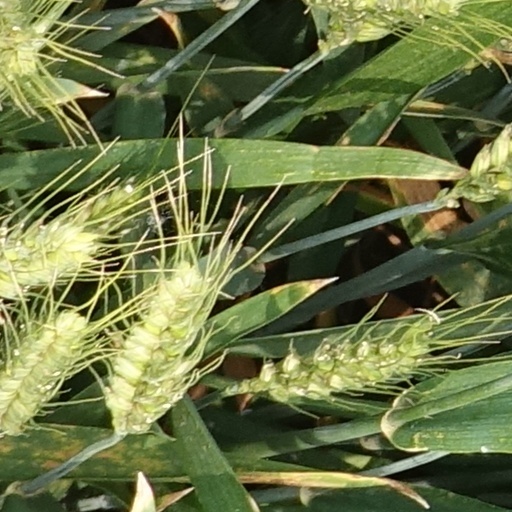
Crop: wheat